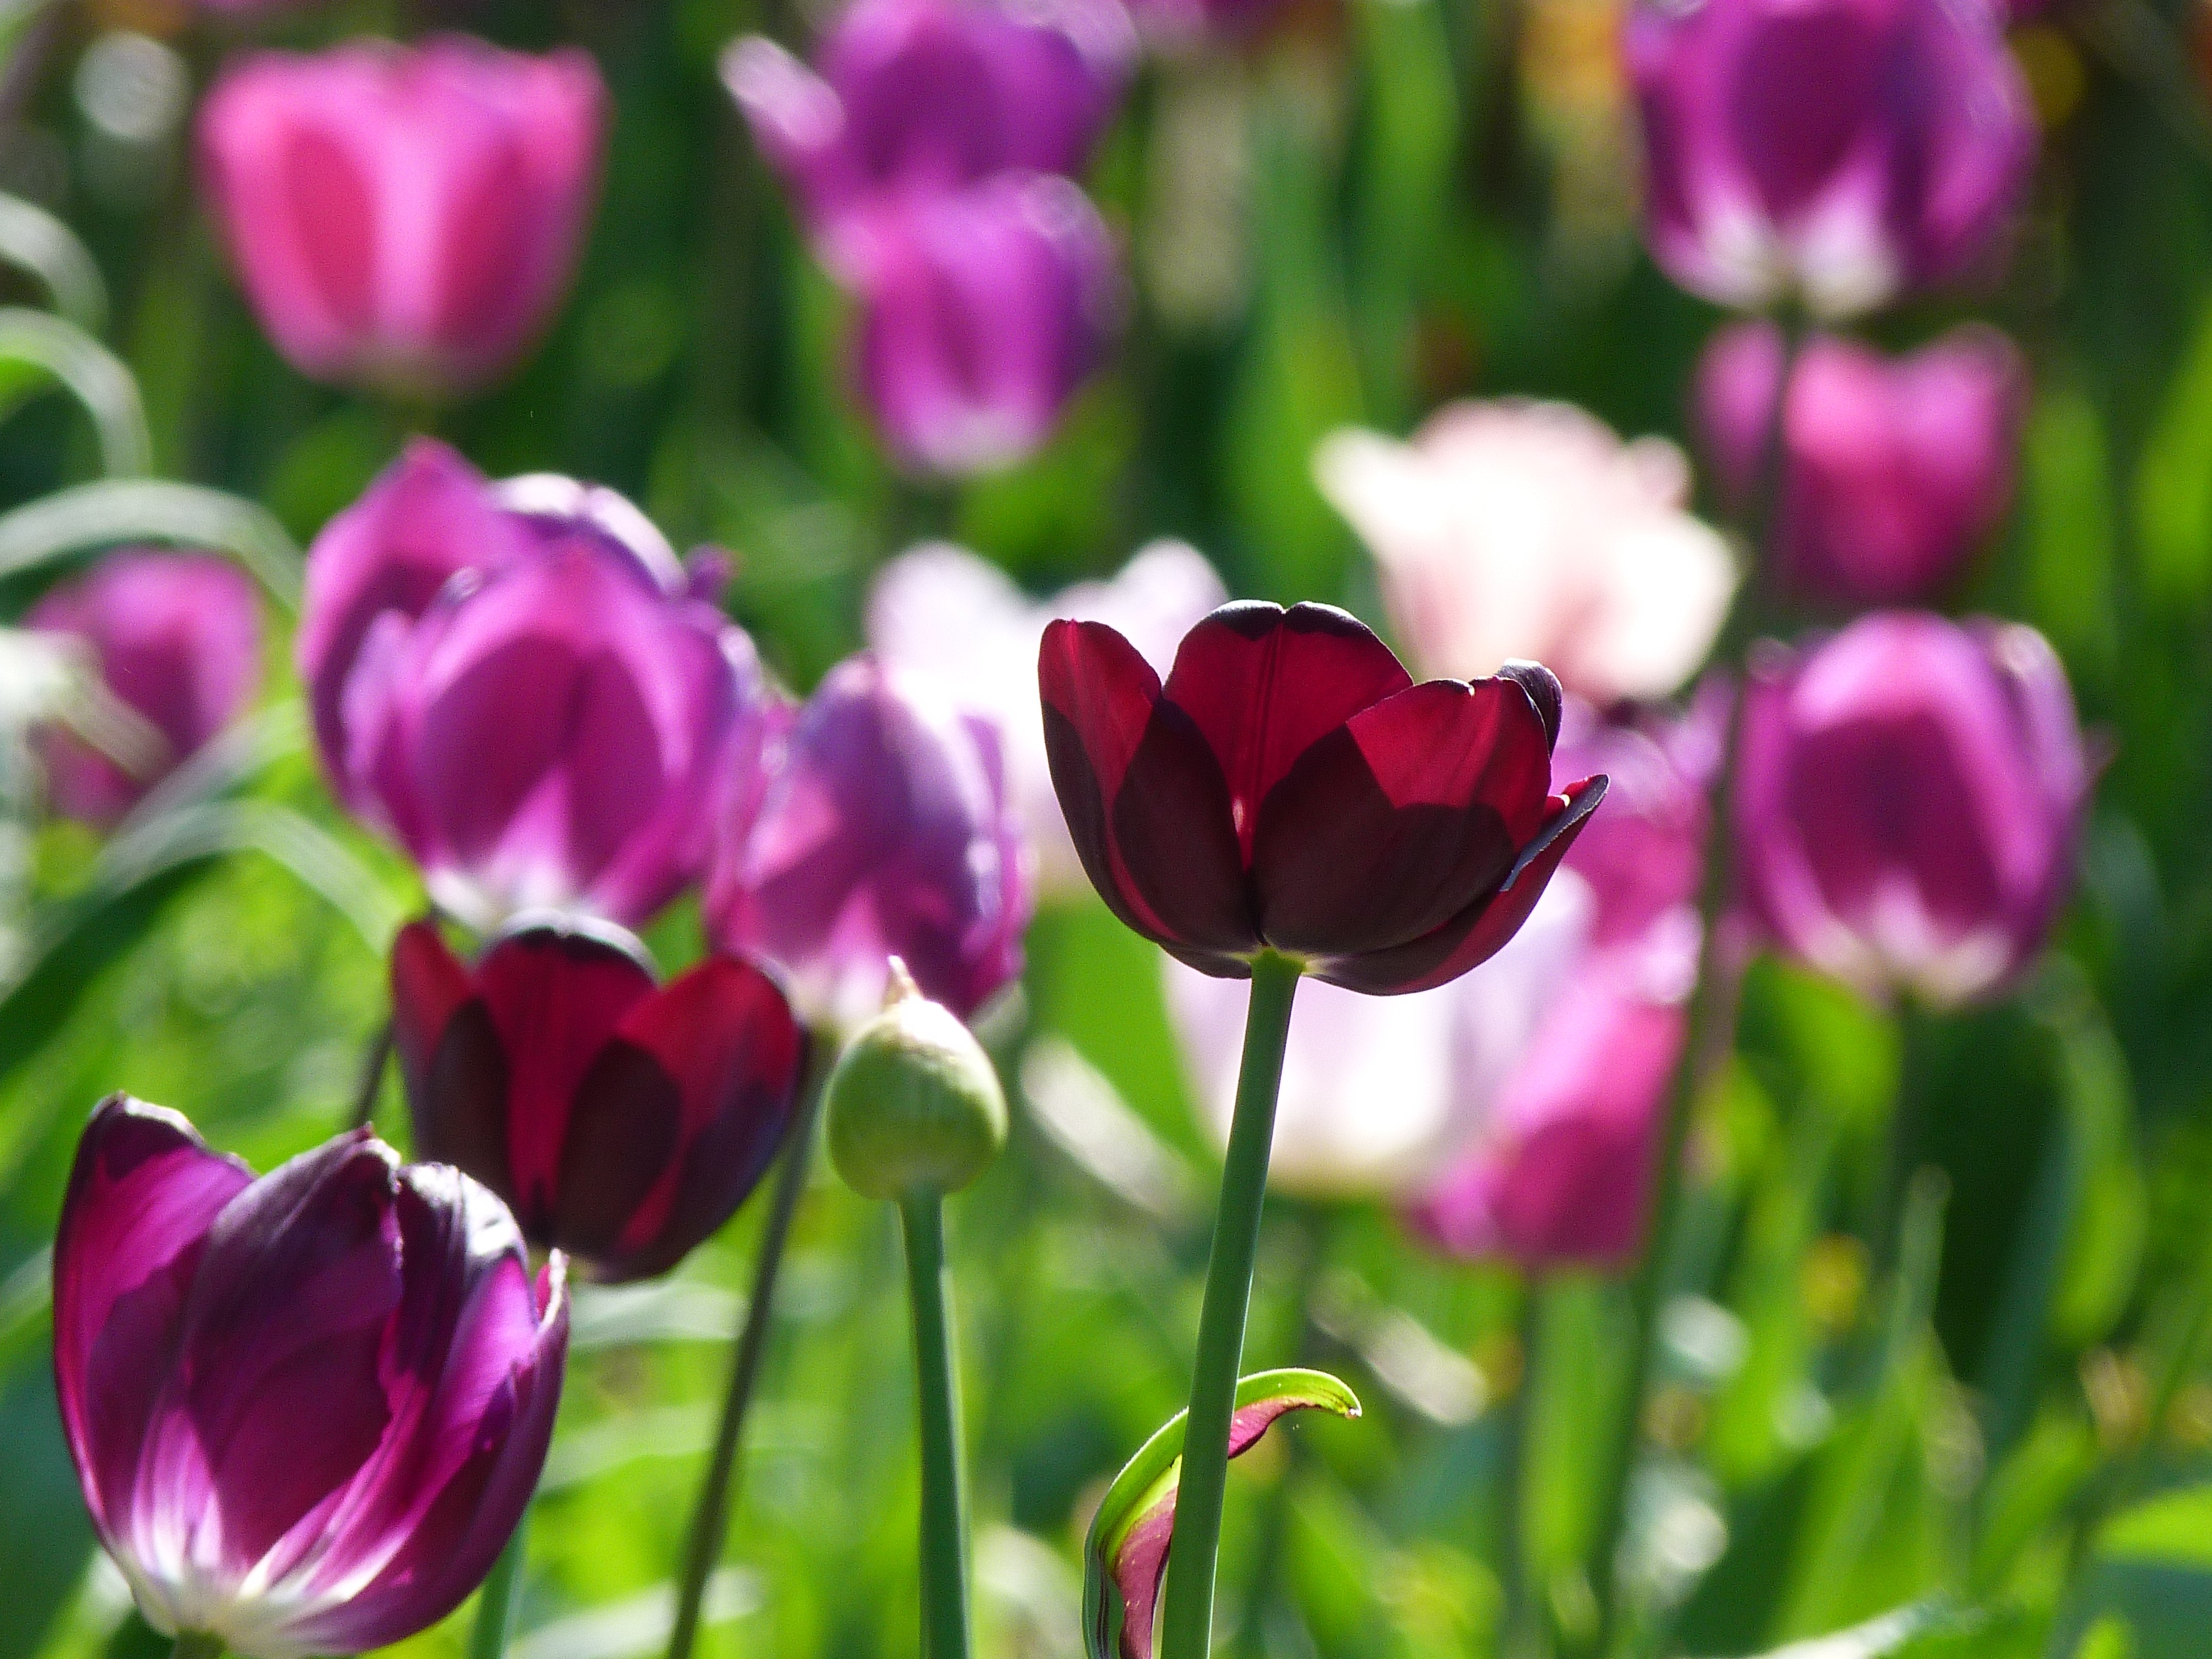
nature, plant, flower, petal, tulip, spring, botany, pink, flora, tulips, macro photography, flowering plant, lily family, plant stem, land plant